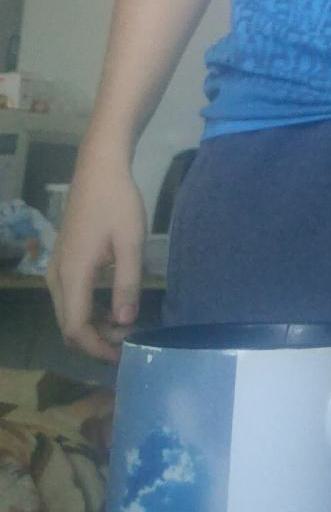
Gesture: no_gesture